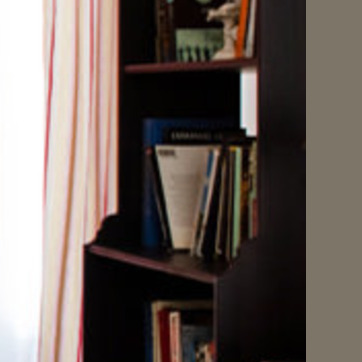
Material: paper